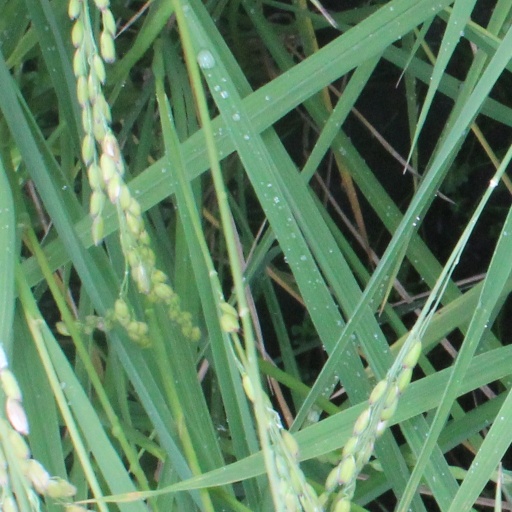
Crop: rice